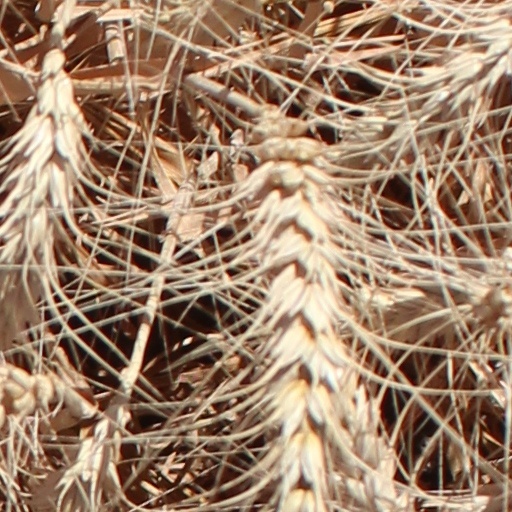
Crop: wheat